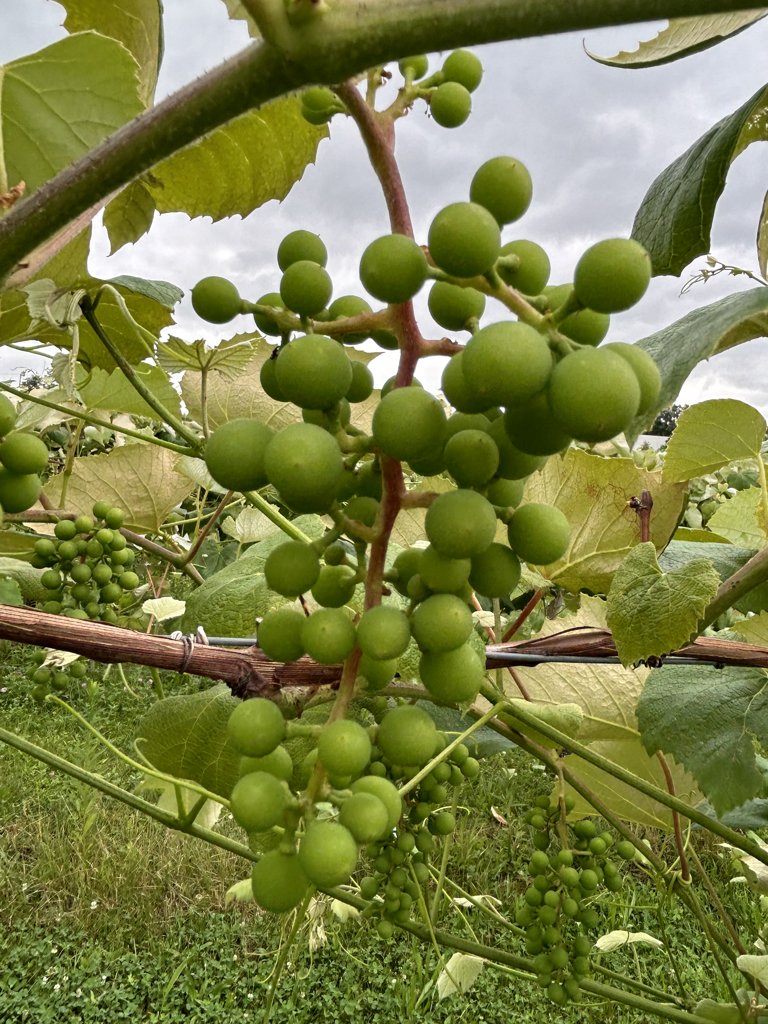
Berries visible: 189
Grape clusters: 5